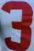
Number: 3